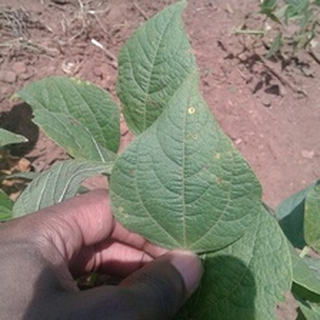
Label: bean_rust